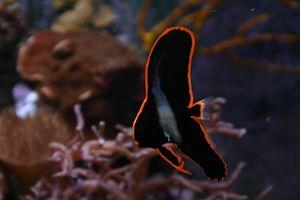
Platax est un genre de poissons marins de la famille des Ephippidae.